Internment of Japanese Americans

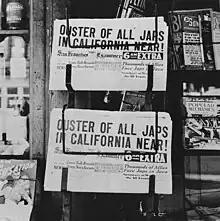
"The San Francisco Examiner", April 1942

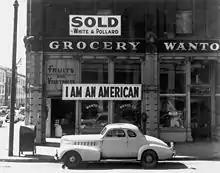
Tatsuro Masuda, a Japanese American, unfurled this banner in Oakland, California the day after the Pearl Harbor attack. Dorothea Lange took this photograph in March 1942, just before his internment.

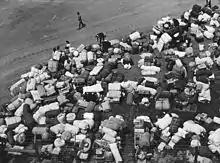
The baggage of Japanese Americans from the West Coast, at a makeshift reception center located at a racetrack

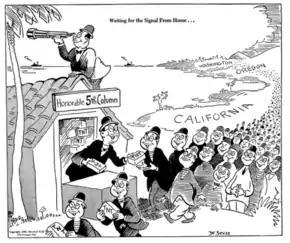
1942 editorial propaganda cartoon in the New York newspaper "PM" by Dr. Seuss depicting Japanese Americans in California, Oregon, and Washington—states with the largest population of Japanese Americans—as prepared to conduct sabotage against the U.S.

The surprise attack on Pearl Harbor on December 7, 1941, led military and political leaders to suspect that Imperial Japan was preparing a full-scale invasion of the United States West Coast. Due to Japan's rapid military conquest of a large portion of Asia and the Pacific including a small portion of the U.S. West Coast (i.e., Aleutian Islands Campaign) between 1937 and 1942, some Americans feared that its military forces were unstoppable.